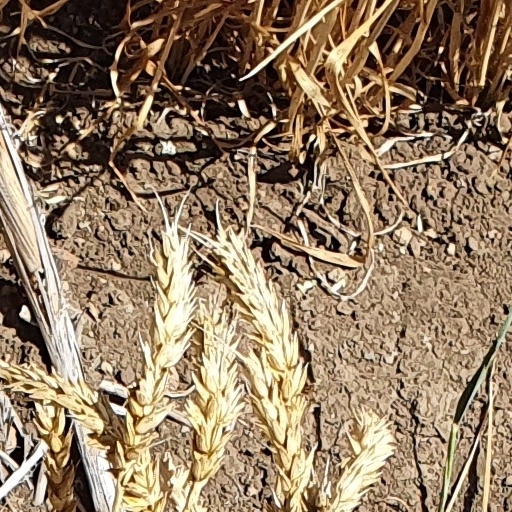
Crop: wheat